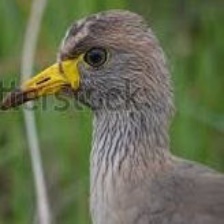
Species: WATTLED LAPWING
Scientific name: VANELLUS INDICUS